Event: Nepal Earthquake
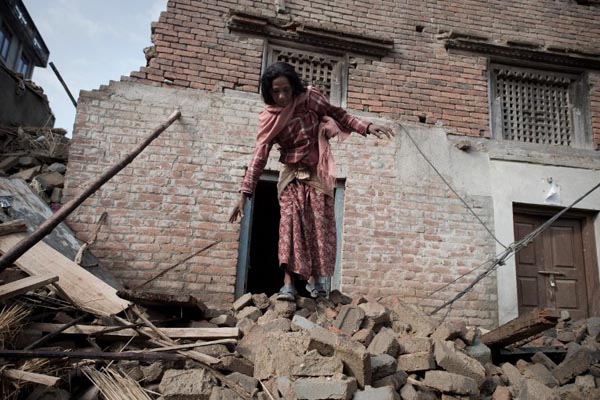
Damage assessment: damage